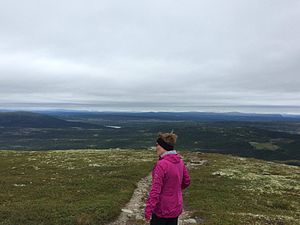
Langsua nationalpark
Langsua set fra fjeldet Ormtjernkampen
Langsua nationalpark er en norsk nationalpark som ligger i et typisk østnorsk skov- og lavfjeldslandskab i Innlandet fylke. Parken blev oprettet den 11. marts 2011, for at «tage vare på et stort, sammenhængende og i det væsentlige urørt og vildmarkspræget naturområde som indeholder særegne og repræsentative økosystemer og landskaber som er uden større naturindgreb.» og den dækker et område på 537,1 km².